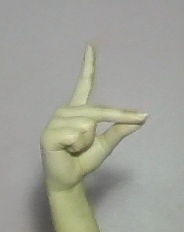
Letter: ta